Daniel Wende

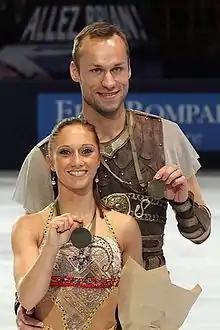
Maylin and Daniel Wende at the 2010 Trophée Eric Bompard

Daniel Wende (born 24 July 1984) is a German pair skater. With Maylin Wende, he is the 2010 Trophée Eric Bompard bronze medalist, the 2013 Nebelhorn Trophy silver medalist, and a two-time German national champion. They have competed twice at the Winter Olympics (2010, 2014) and have placed as high as sixth at the European Championships (2011, 2014).